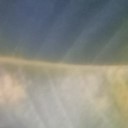
Label: Leaf_rust